Medieval cuisine

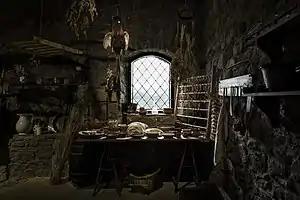
A restored medieval kitchen inside Verrucole Castle, Tuscany

The kitchen staff of huge noble or royal courts occasionally numbered in the hundreds: pantlers, bakers, waferers, sauciers, larderers, butchers, carvers, page boys, milkmaids, butlers, and numerous scullions. While an average peasant household often made do with firewood collected from the surrounding woodlands, the major kitchens of households had to cope with the logistics of providing at least two meals daily for several hundred people. Guidelines on how to prepare for a two-day banquet can be found in the cookbook "Du fait de cuisine" ('On cookery') written in 1420 in part to compete with the court of Burgundy by Maistre Chiquart, master chef of Duke Amadeus VIII of Savoy. Chiquart recommends that the chief cook should have at hand at least 1,000 cartloads of "good, dry firewood" and a large "barnful" of coal.